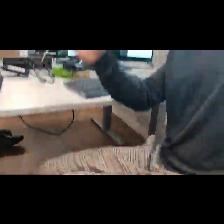
Label: Human